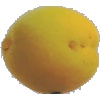
Label: Peach 2